Brandon Phillips

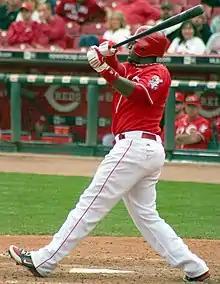
Phillips batting for the Reds in 2009 at Great American Ball Park

In 2010, Phillips had his first All-Star season. He finished the season batting .275, with 18 homers, 59 RBI, and 16 stolen bases.